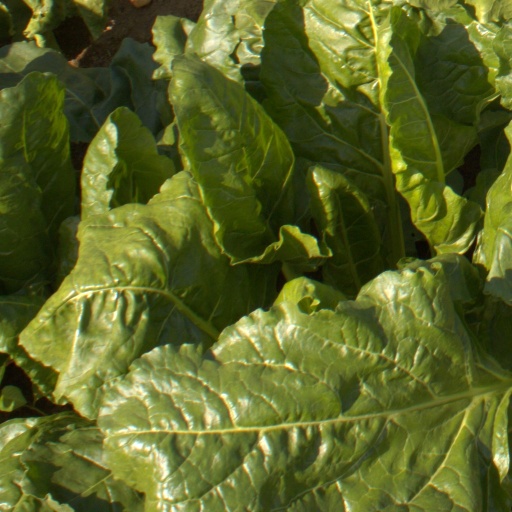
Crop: sugar beet